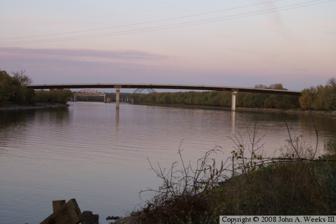
Building: Shippingsport Bridge
Country: United States of America
Year built: 1872
Not to be confused with Shippingport Bridge . Bridge in Illinois and Oglesby, Illinois Shippingsport Bridge The 2003 Shippingsport Bridge from the west Coordinates 41°18′52″N 89°05′30″W / 41.314368°N 89.091641°W / 41.314368; -89.091641 Carries Two lanes of IL 351 Crosses Illinois River Locale LaSalle, Illinois and Oglesby, Illinois Official name Shippingsport Bridge Maintained by Illinois Department of Transportation ID number 000050023736203 Characteristics Design Steel girder concrete deck Total length 1,775 feet (541 m) Width 2 traffic lanes, 39 feet (12 m) History Construction end 1929 (replaced October 29, 2003) Opened 2003 Statistics Toll No Location Shippingsport Bridge has been the name of four similarly-located bridges over the Illinois River in LaSalle Township, LaSalle County, Illinois : an early bridge about which not much is known, an 1872 swing span bridge, a 1929 vertical-lift bridge nearby, and a 2003 bridge in the same location as the 1929 bridge.  The fourth bridge still exists and carries Illinois Route 351 (IL 351). History The Shippingsport Bridge historically carried traffic for U.S. Route 51 (US 51), a major north–south highway between Wisconsin and New Orleans . A bypass was built around Peru and La Salle in 1958. The bypass took the designation of US 51, leaving the Shippingsport Bridge being US 51 Business. Interstate 39 (I-39) was extended south to the Peru and LaSalle area in 1987. I-39 featured the 1.5-mile-long (2.4 km) Abraham Lincoln Memorial Bridge just east of Shippingsport. I-39 ended when it merged into the US 51 bypass south of town. At that time, the old US 51 bypass was turned back to the state of Illinois and was given the designation IL 251 . US 51 Business, which used the Shippingsport Bridge, was given the designation IL 351. Namesake The bridge is named for the failed settlement of Shippingsport, Illinois, located just west of present-day Oglesby . First bridge All that is known of the first bridge is that it was demolished in 1872. Second bridge The second bridge to be built in this location was a swing span completed in 1872. Third bridge 1929 bridge's vertical lift span, viewed from the north side of the Illinois River Wikimedia Commons has media related to Shippingsport Bridge (1929) . The third bridge, opened on November 7, 1929, was a 1,679-foot-long (512 m) multi-span truss bridge with a lift span across the main navigation channel. It cost $500,000 to build, and opened on November 7, 1929. The bridge deteriorated to the point where it was no longer safe to commute on. The Illinois Department of Transportation considered simply closing highway 351. The local people organized and convinced IDOT to rebuild the bridge. Fourth bridge Due to navigation requirements, the new bridge had to be located in the same spot as the 1929 bridge.  The result is that the old bridge was removed before the new bridge could be built. This resulted in the river crossing being closed for 2 years from late 2001 to October 29, 2003. That was 1 year shorter than planned due to the bridge being built much faster than was expected. The fourth bridge cost $16,000,000 to construct. The new Shippingsport Bridge uses a newly developed high-performance steel. This allowed for thinner girders that could carry across a longer span. This resulted in the need for fewer piers, and gives the bridge a thin, graceful profile. Edward Kreamer & Sons was responsible for the replacement of the bridge. The bridge came close to being hit by the April 20, 2004 tornado outbreak : An F3 tornado swirled through the Illinois River, knocking over an electrical tower just 20 feet away, although an adjacent tower is still standing. It somehow turned and missed the bridge, heading straight for the nearby community of Utica, Illinois . Nine people were killed when the floor of a tavern collapsed into the basement. See also Transport portal Engineering portal Illinois portal List of bridges documented by the Historic American Engineering Record in Illinois References